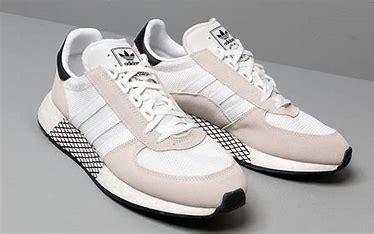
Brand: Adidas
Model: Marathon Tech